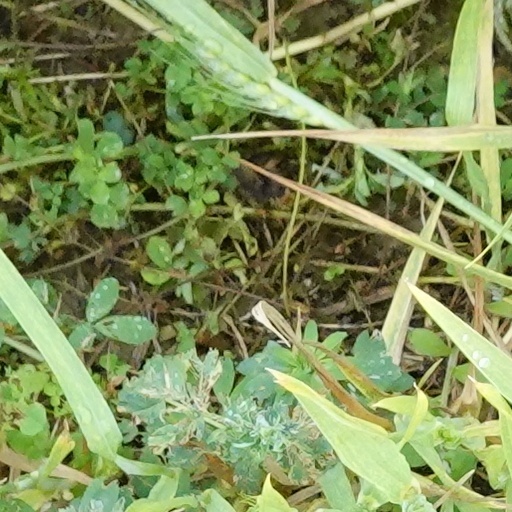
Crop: wheat